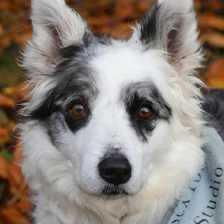
Label: animals